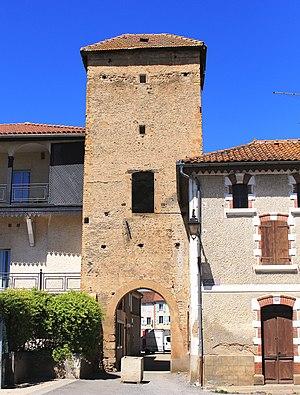
Tour carrée de Trie-sur-Baïse (Hautes-Pyrénées)
Trie-sur-Baïse est une commune française située dans le département des Hautes-Pyrénées, en région Occitanie.
Cet article recense les monuments historiques français classés en 1939.
Cet article recense les monuments historiques des Hautes-Pyrénées, en France.